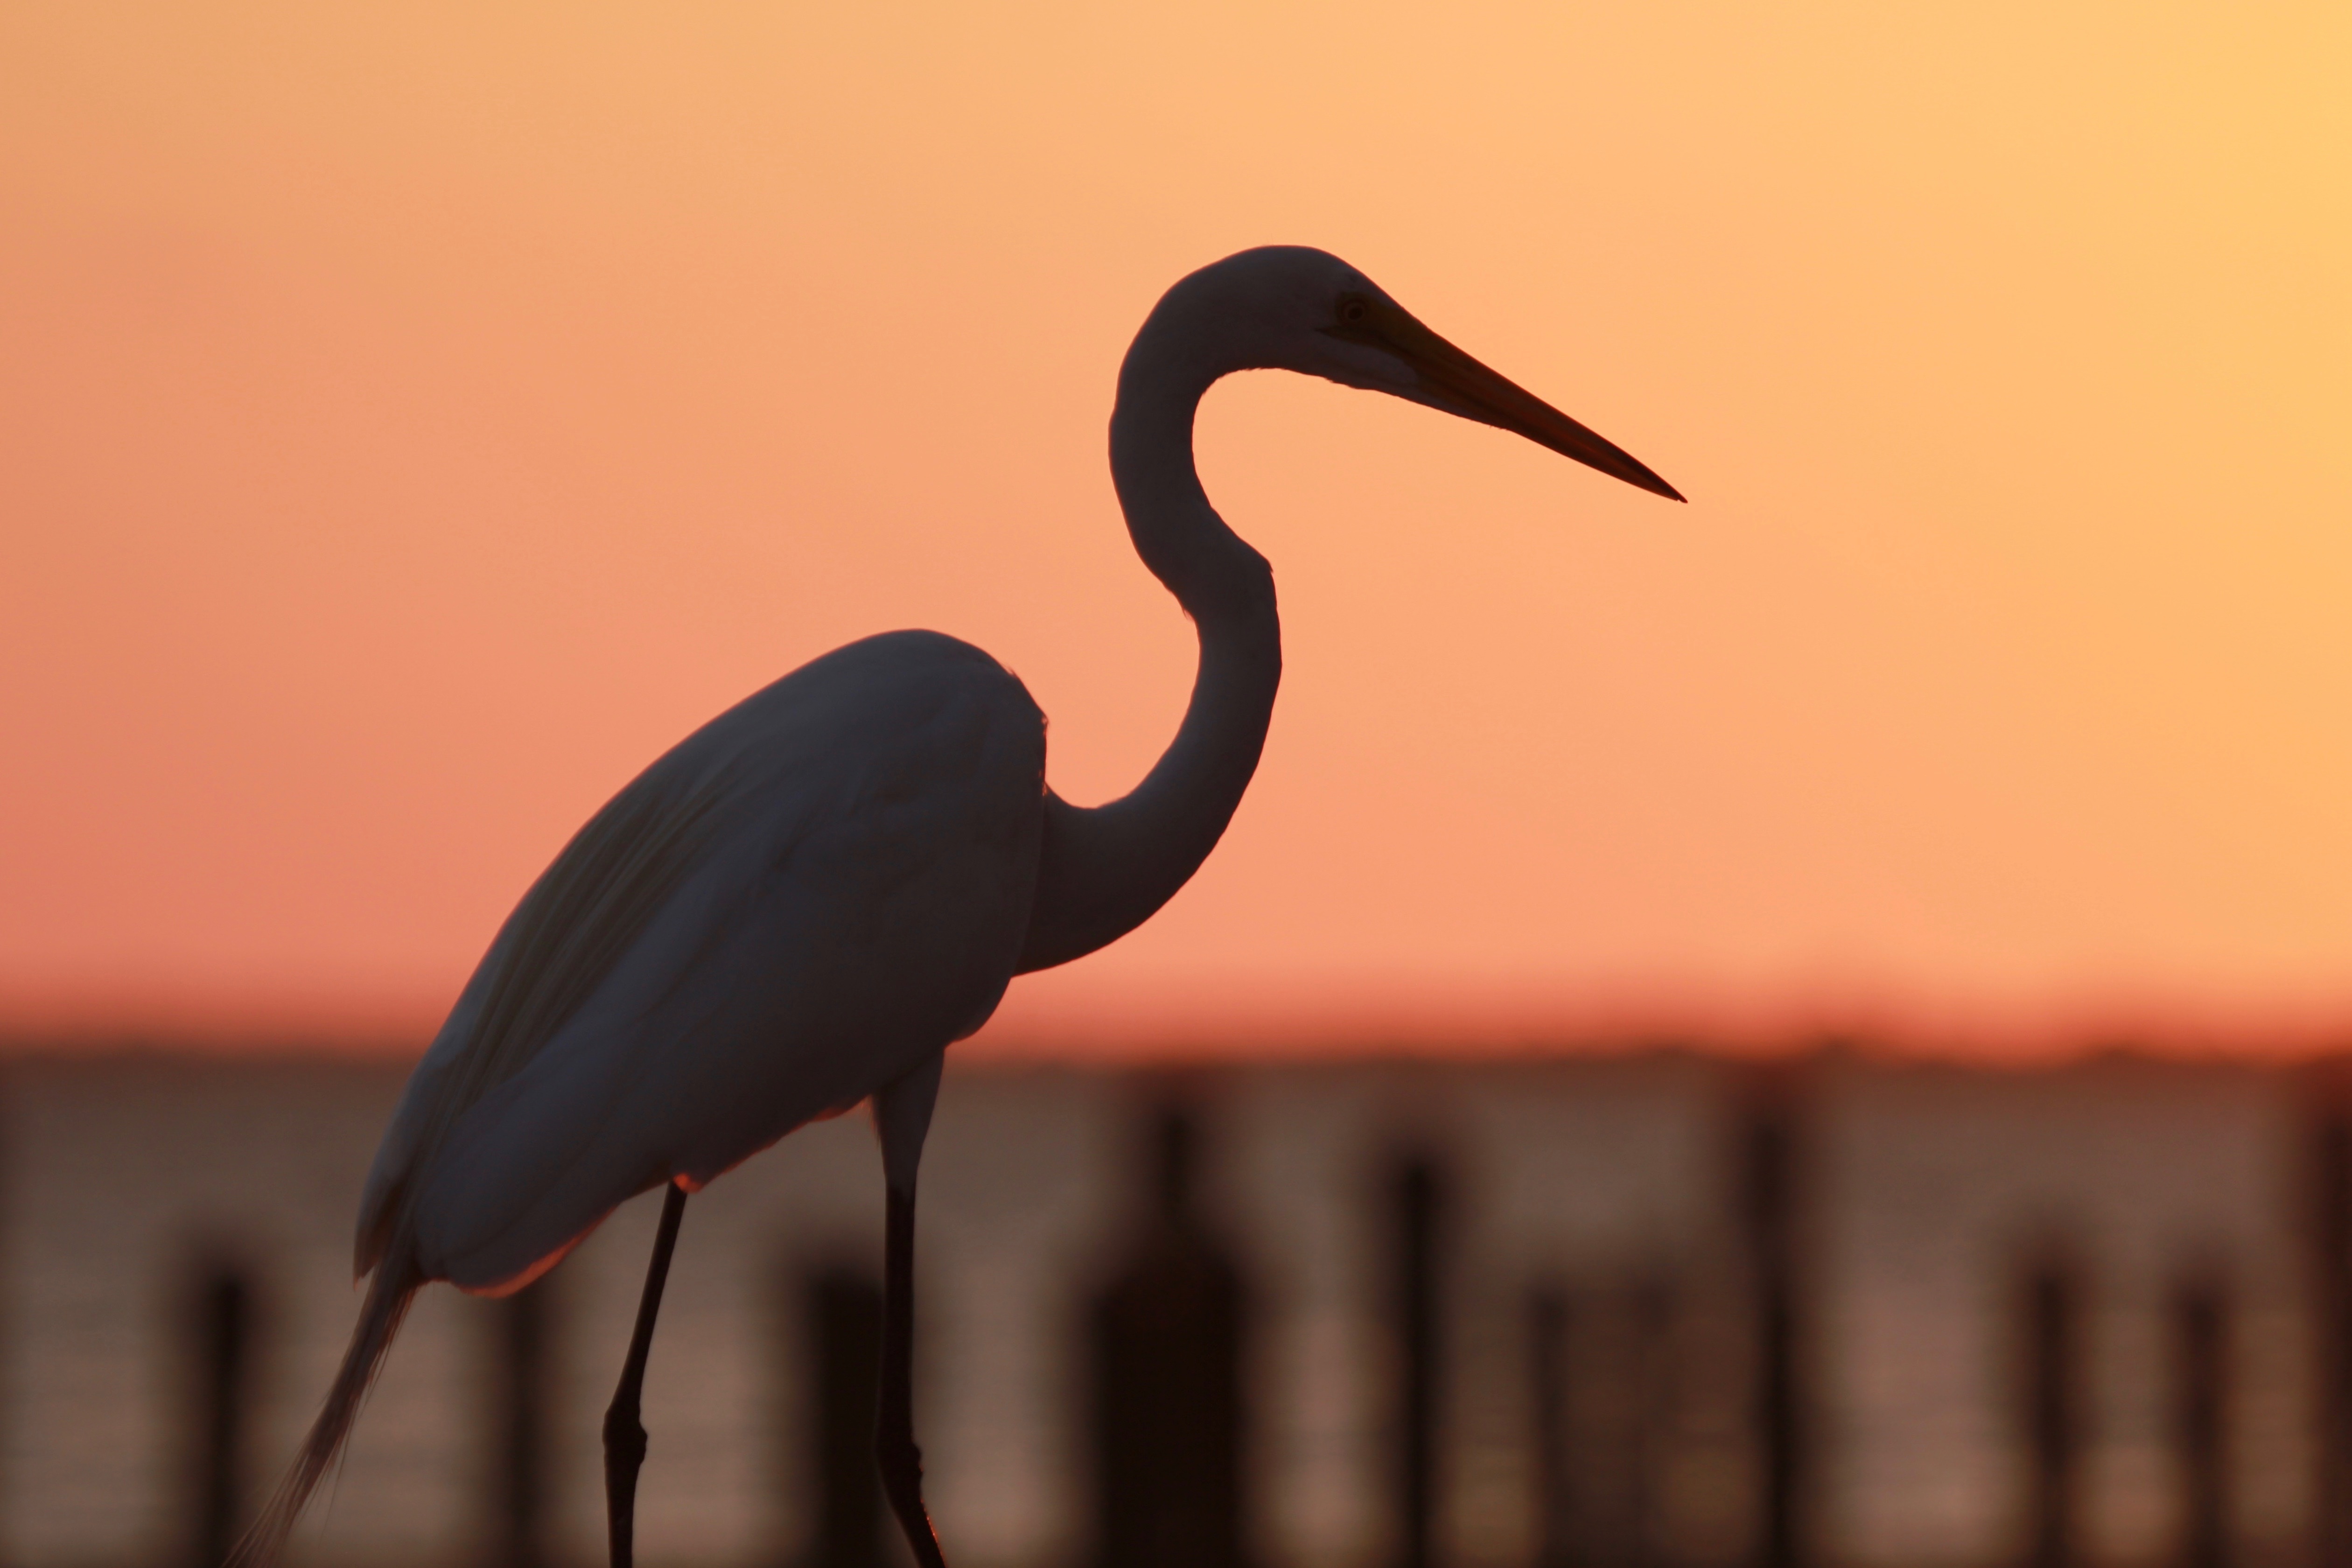
nature, bird, wing, sunset, beak, romantic, fauna, illustration, vertebrate, waterfowl, mood, water bird, florida, afterglow, evening sky